Piri Reis

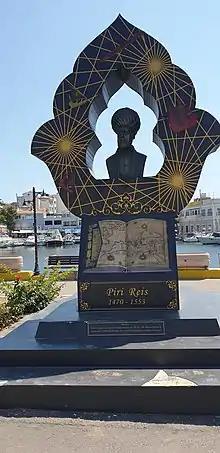
Bust of Piri Reis in Gelibolu

Piri Reis advocated for and took part in Suleiman the Magnificent's 1522 Siege of Rhodes. The first version of his "Kitab-ı Bahriye"—a nautical atlas gifted and dedicated to Suleiman—included advice on conquering Rhodes. The island of Rhodes had a secure harbor and was off the coast of Anatolia. Controlled by an adversary, it could threaten maritime communication between the empire's capital and Mediterranean ports. The Knights of St. John controlled the island, took Muslim captives, and provided shelter to Christian pirates. During the siege, the Knights' fleet of ten ships remained in the harbor rather than confront the larger Ottoman force. The Ottoman Navy conducted an amphibious operation, transporting many troops to the small island, and the island surrendered in December 1522. The Knights of St. John later relocated to Malta. The second version of the "Kitab-ı Bahriye", completed after the conquest of Rhodes, only discusses the events in terms of the practical concerns of acquiring drinking water from Karabağ in Bodrum prior to the siege.